LaMarcus Aldridge

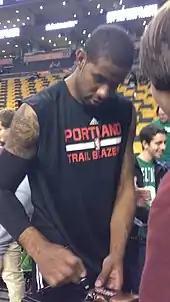
Aldridge signs an autograph after a game in Boston in 2014

On December 9, 2014, in a game against the Detroit Pistons, Aldridge passed Terry Porter for second on the franchise's all-time scoring list with 11,333 career points. After leading Portland over the first half of the season with averages of 23.2 points and 10.2 rebounds per game, Aldridge was ruled out for six to eight weeks on January 23, 2015, after tearing the radial collateral ligament in his left thumb. However, he missed just two games after deciding against surgery and returned to the starting lineup on January 24 against the Washington Wizards, scoring 26 points in a victory that followed two losses with him sidelined. After being selected as a frontcourt reserve to his fourth straight NBA All-Star Game appearance on January 29, Aldridge was named as a starter on February 14 by Western Conference All-Star head coach Steve Kerr, replacing the injured Anthony Davis.